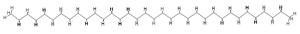
Tétratriacontane
Le tétratriacontane est un hydrocarbure linéaire de la famille des alcanes de formule brute C₃₄H₇₀.